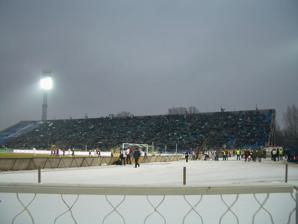
Building: Metallurg Stadium
Country: Russia
Year built: 1957
Football stadium in Samara, Russia Metallurg Location Ulitsa Stroiteley, Samara , Russia Coordinates 53°14′18″N 50°16′18″E / 53.23833°N 50.27167°E / 53.23833; 50.27167 Capacity 33,001 Field size 101.78 m х 68.04 m Construction Built 1957 Opened August 10, 1957 Tenants FC Krylia Sovetov Samara FC Akron Tolyatti (2020–) The Metallurg Stadium ( Russian : «Металлург» ) is a football stadium in Samara , Russia, and is home  to Russian Premier League club FC Krylia Sovetov . Built in 1957, Metallurg Stadium has a capacity of 33,001 seats since its latest renovation. It has also been repeatedly awarded the VCSPS Diploma, which rates the quality of all sport complexes in Russia. History Metallurg Stadium class=notpageimage| Location of Metallurg Stadium within Samara Construction On 7 November 1956, a construction company, 'Metallurgist', performing a construction of a factory at the time, announced that a new stadium was to be built. The stadium was then partially completed in 1957. The rapid completion of the stadium was due to the compatibility of two projects being completed at the same time: raw materials were being manufactured in the Lenin Kuibyshev Metallurg Factory and were delivered to the stadium directly. Metallurg' s official opening took place on 10 August 1957 with the uncompleted tribune being replaced by wooden benches, the capacity of which was around 8,000. The benches were not removed from the stadium until 1976. First matches and tenants When Metallurg was first completed, it was the home stadium of FC Metallurg Kuibyshev and one of the home stadiums of Krylya Sovetov Samara reserve squad. On 6 July 1965, Metallurg became the official home stadium of Krylya Sovetov Samara , when ' Krylya ' played their first official game on the stadium. The match took place in the Quarterfinals of the 1965 USSR Football Cup, where Krylya defeated Dinamo Saint Petersburg by three goals to one. Metallurg became Krylya's domestic league home stadium on 2 May 1970. Renovations and upgrades On 1976, the wooden benches were replaced by reinforced concrete seats on the stadium's tribune. During the following two off-seasons, the Western and the Northern sectors were constructed. The capacity of the stadium reached 38,000 seats. The first match with a heated pitch was played on 1 November 1997. Awards Metallurg Stadium was repeatedly awarded the VCSPS Diploma in the period from 1970 to 1990. It was also assigned a 'category B' class by the Russian Football Union , which allowed the Metallurg Stadium to host any competitions, held by the aegis of the Russian Football Union. The certificate expired on 1 June 2012. Plan of the Metallurg Stadium References